Artaud (album)

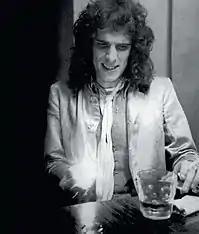
Spinetta circa 1973.

In Ezequiel Abalos' 1995 book "Historias del rock de acá", Amaya recalled: "He felt abandoned because he wanted to continue playing with the band, as he was left alone and it was still pending to record another album with Microfón, he recorded "Artaud" with the songs he had for Pescado Rabioso. When I heard the album, I wanted to [die]." As a result, Spinetta enlisted his brother Gustavo and former Almendra members Emilio del Guercio and Rodolfo García to play in the album. Spinetta explained to Berti that he decided to release the album under Pescado Rabioso's name because he felt using his own would be "too pompous", and "to prove to the former members of the group that Pescado Rabioso was [him]." The use of the band's name has also been described as a contractual obligation. "Artaud" was recorded at studio Phonalex in the "barrio" of Belgrano, a few blocks from the Spinetta house. Journalist Miguel Grinberg described the sessions as "a very private ceremony". According to Rodolfo García, the songs were "practically made in the studio" and recorded in few takes. He stated that in "Superchería" and "Las habladurías del mundo", "the concept with which the tracks were created was similar: to play them with absolute freedom [and] the biggest swing of which we capable". Spinetta composed and recorded almost the entire album with a Harptone acoustic guitar that he called "the Standel". Lyricist Roberto Mouro has claimed that Spinetta used a Hagström electric guitar in "Todas las hojas son del viento", while journalist Juan Carlos Diez recalled that the musician told him that he recorded the whole album with a mahogany-colored acoustic Gibson guitar. "Artaud" was produced by publisher Jorge Álvarez for his label Microfón, a subsidiary of record company Talent. Álvarez had founded Microfón after the 1970 closure of his company Mandioca, the first independent record label of Argentine rock. During the late 1960s and early 1970s, the circulation of Artaud's bibliography intensified and Álvarez played an important role in this process by publishing an anthology of the poet in 1968.